Augusta Treverorum

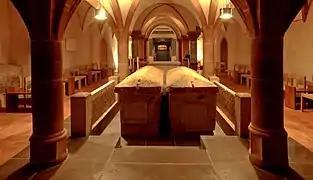
Sarcophagi of Bishops Eucharius and Valerius in St. Matthias

The interior had a quality wall covering: The nave and apse had flooring and wall paneling of inlaid marble slabs ("opus sectile") up to the height of the uppermost window cornices, of which remnants and especially the holes of the iron brackets have survived. Above this followed stucco work up to the cantilevered ceiling, which may not have been dissimilar to the present coffered ceiling inserted in 1955. Remarkable are the heating systems, through which the 1600 m interior was heatable via a three-part hypocaust with five "praefurnia". The basilica was not a stand-alone building in ancient times. In the south, in front of the main entrance, there was a porch also covered with marble, and on the outside there were porticoes with courtyards leaned against them. The remains of these buildings are either preserved or marked in the pavement of the present square.